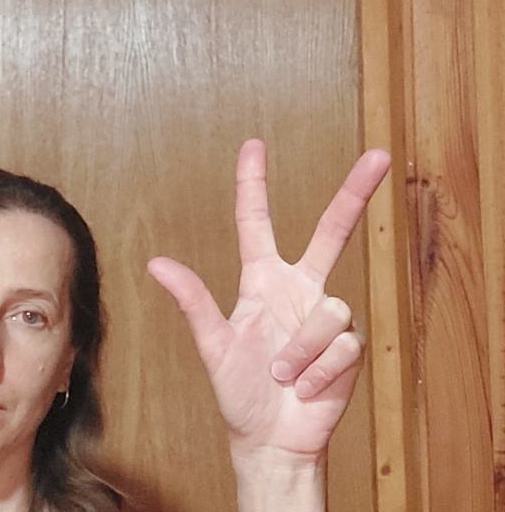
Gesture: three2